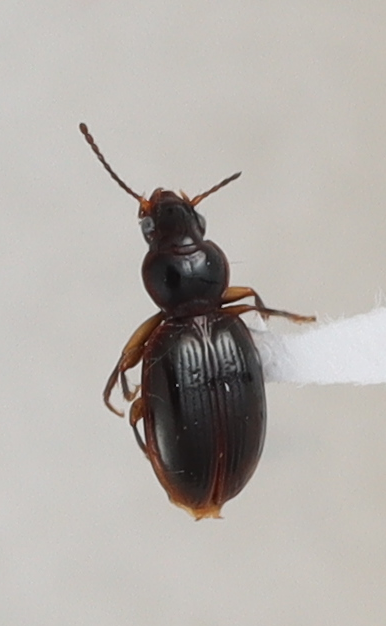
Scientific name: Mecyclothorax konanus
Plot: 18
Trap: E
Collected: 20191009